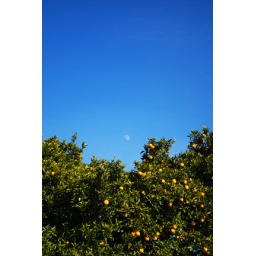
a lemon tree enjoys the sun while the moon waits patiently for its turn in the day.